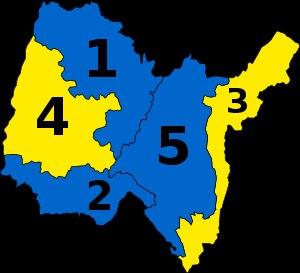
Les élections législatives françaises de 2017 se tiennent les 11 et 18 juin 2017.